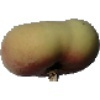
Label: Peach Flat 1